List of birds of Jamaica

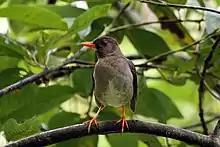
White-chinned thrush

The thrushes are a group of passerine birds that occur mainly in the Old World. They are plump, soft plumaged, small to medium-sized insectivores or sometimes omnivores, often feeding on the ground. Many have attractive songs.